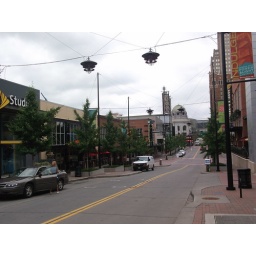
Ginkgo tree lined road in the KCP&amp;amp;LD.